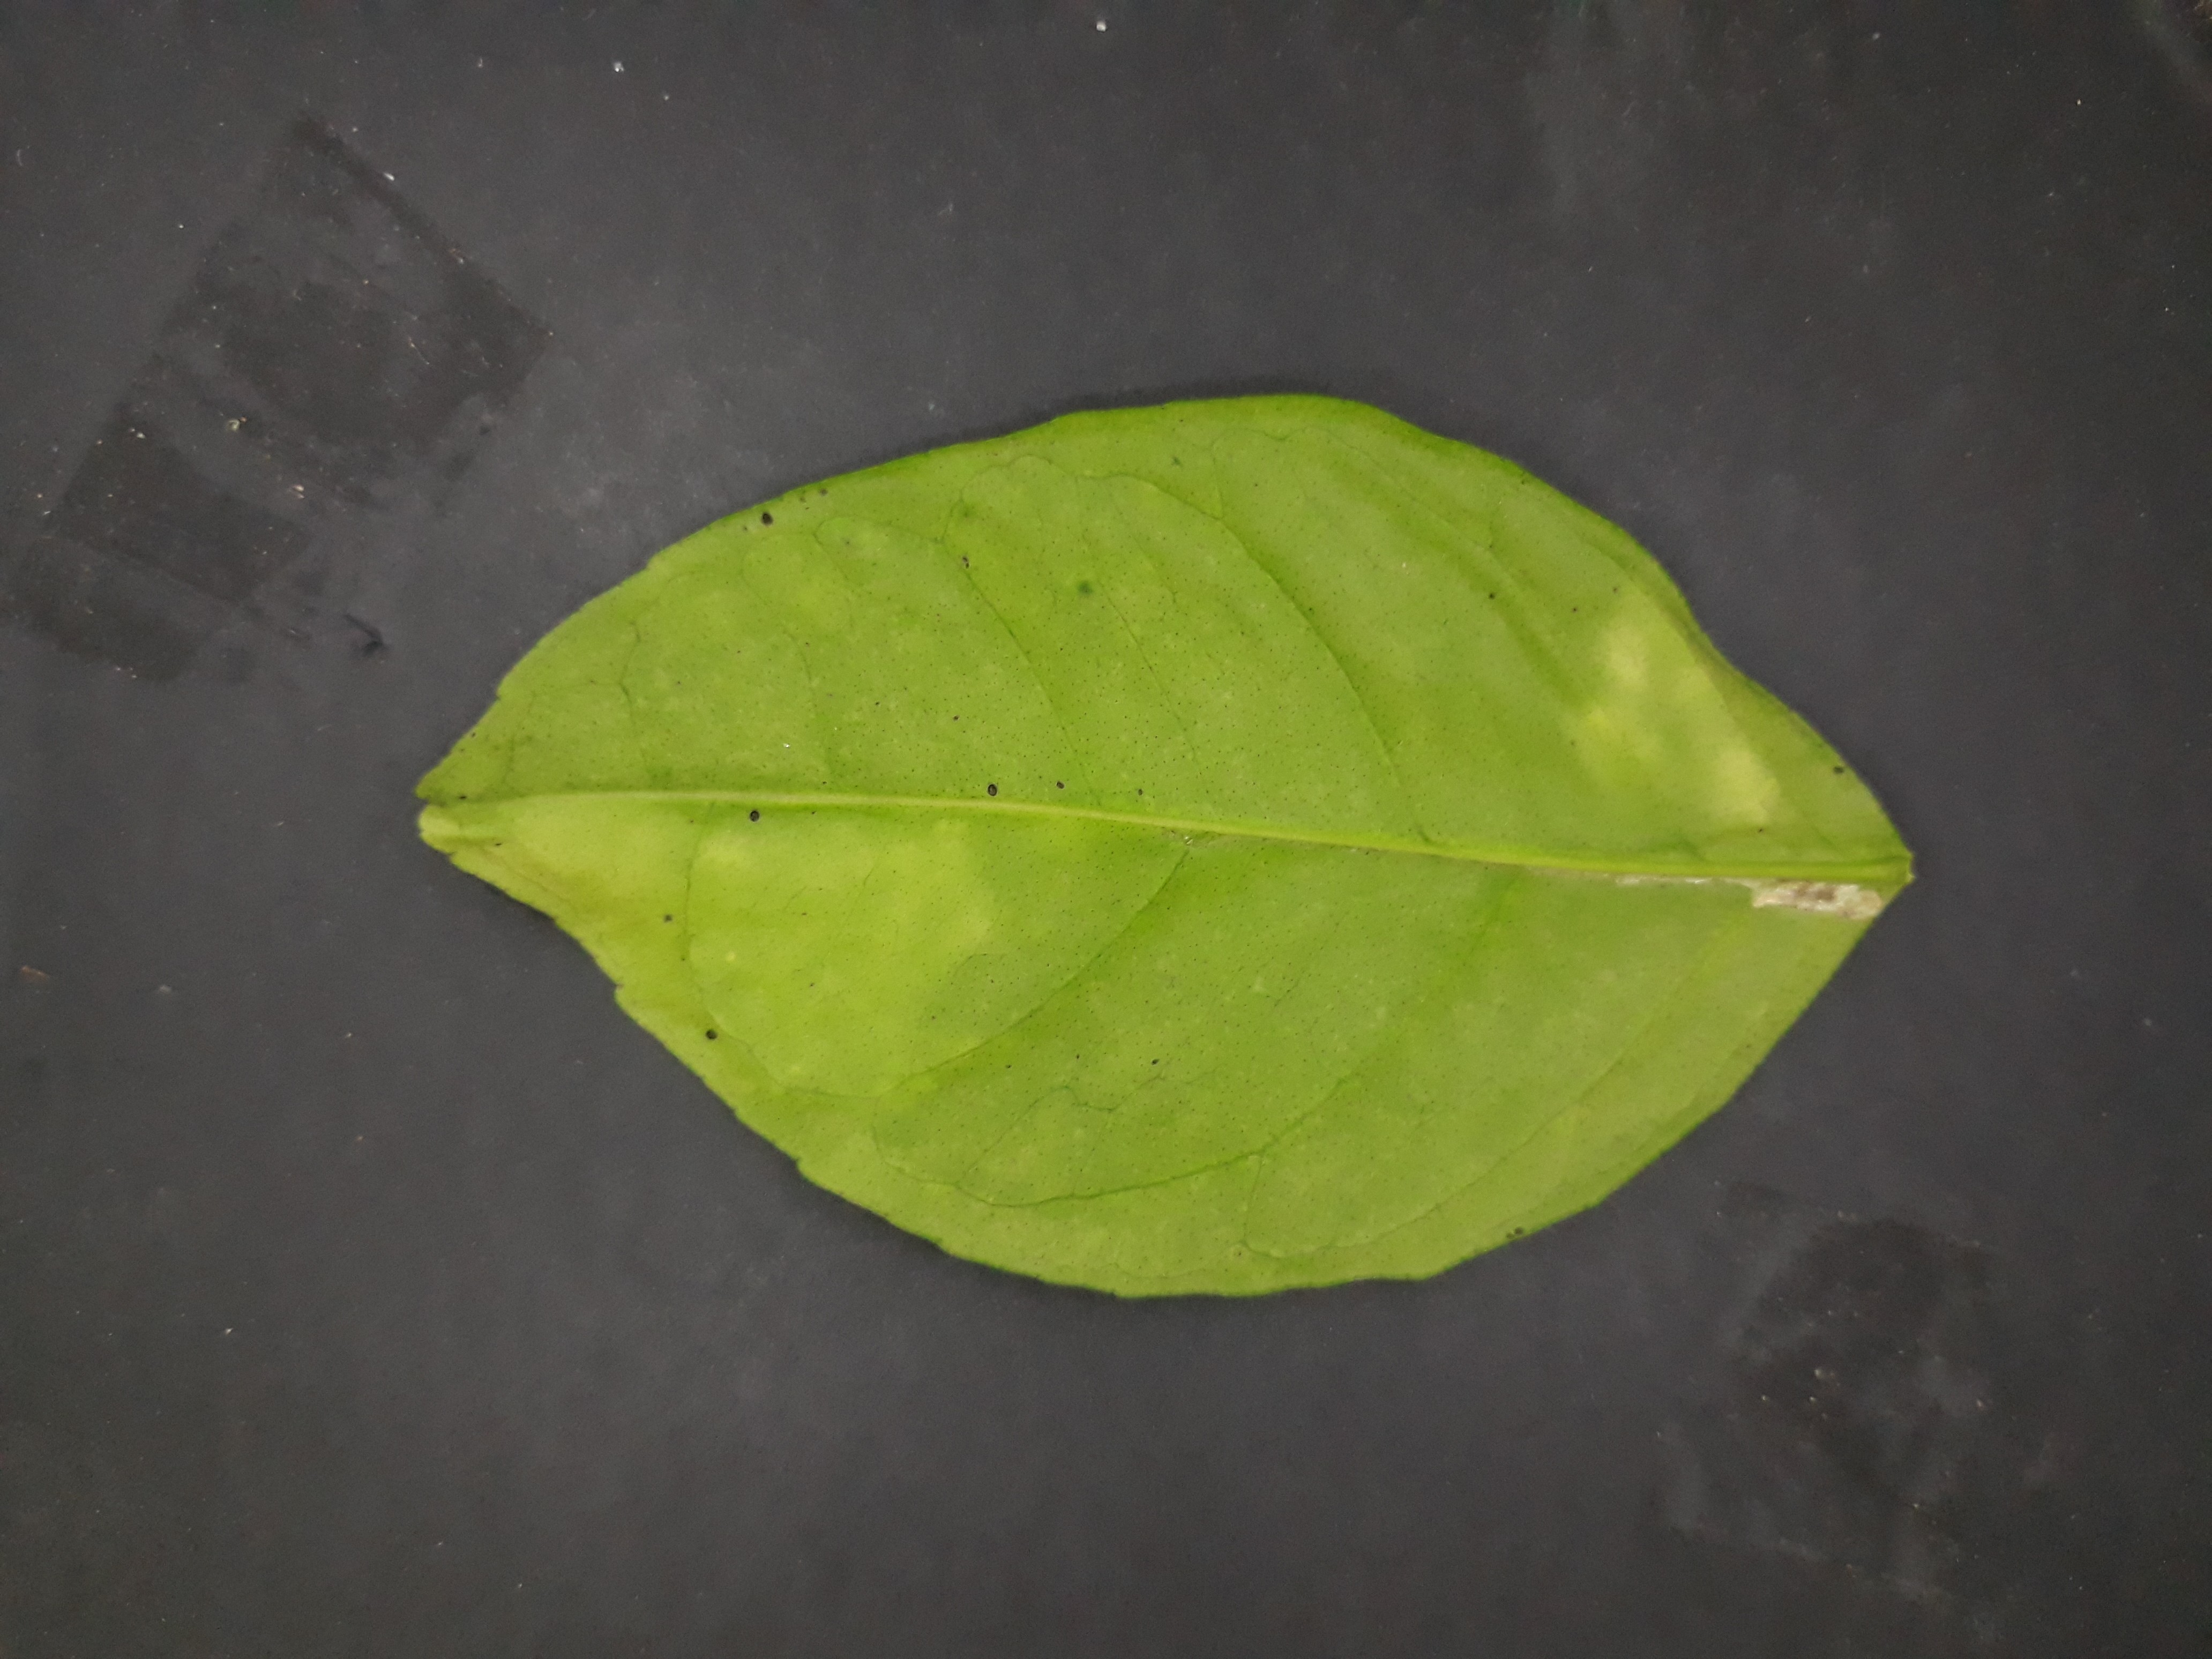
Label: Citrus_leafminer